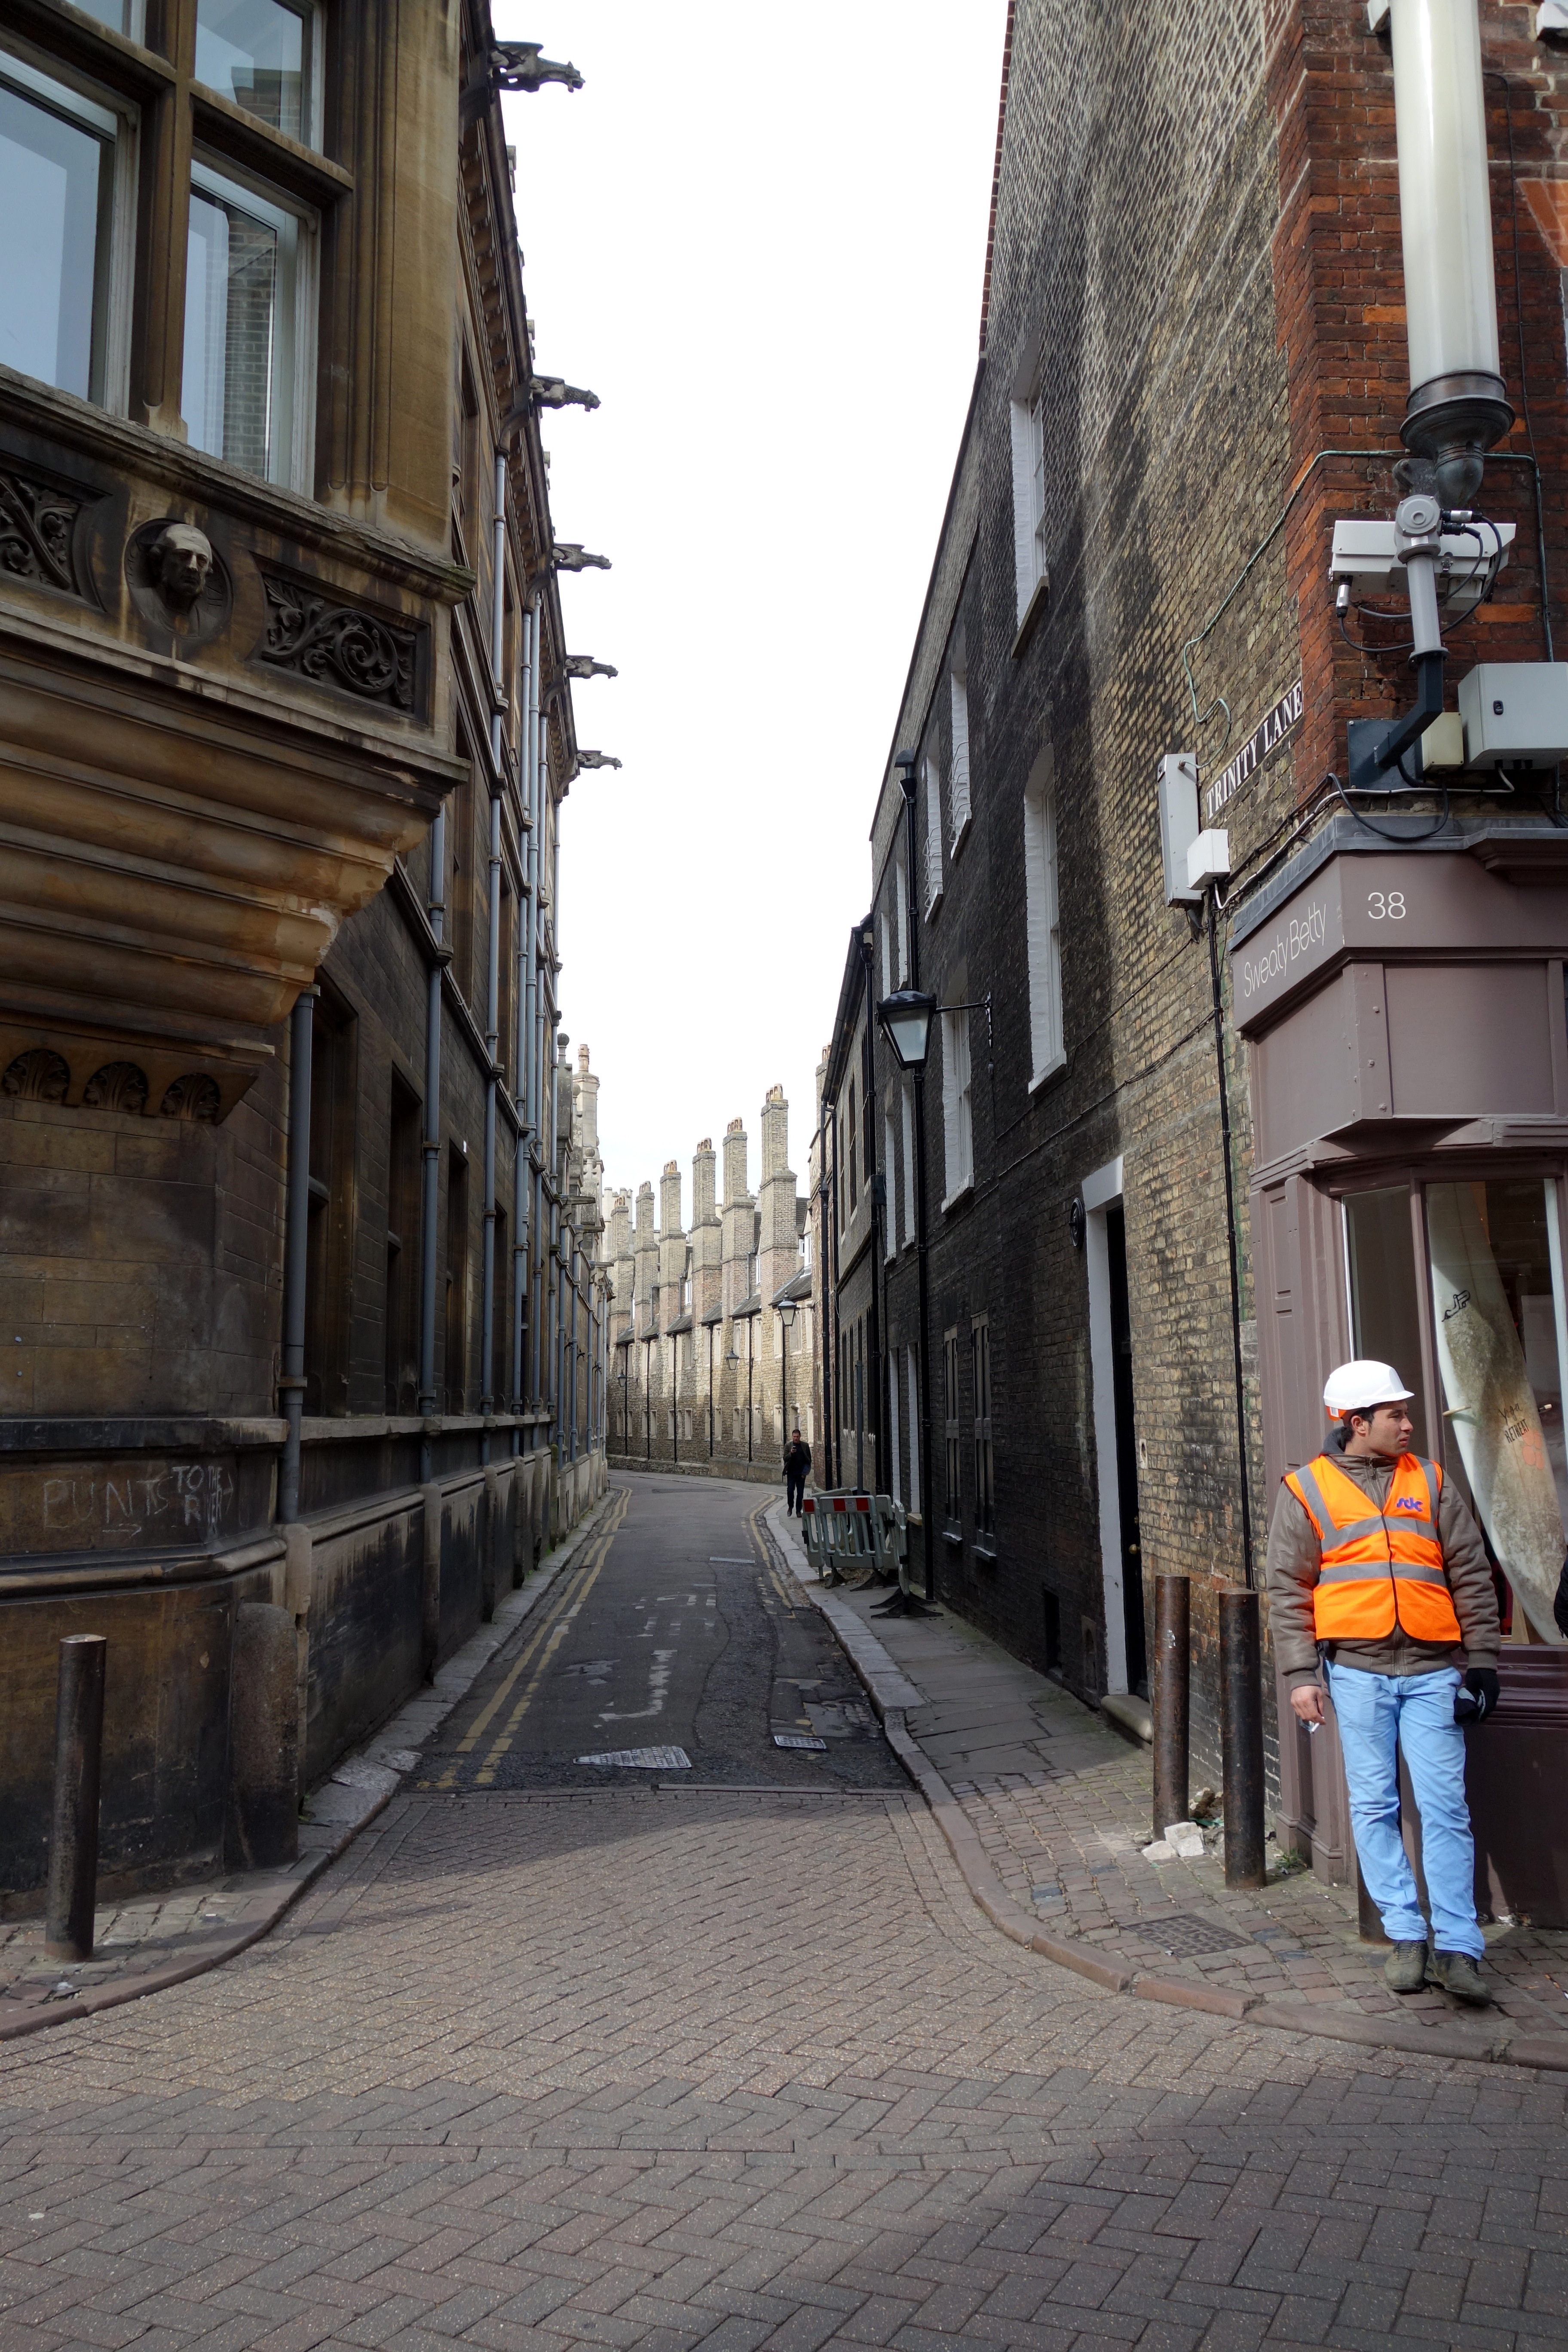
pedestrian, architecture, road, street, town, alley, city, cityscape, downtown, travel, facade, lane, uk, england, infrastructure, cambridge, neighbourhood, united kingdom, road surface, urban area, residential area, human settlement, nonbuilding structure, trinity lane